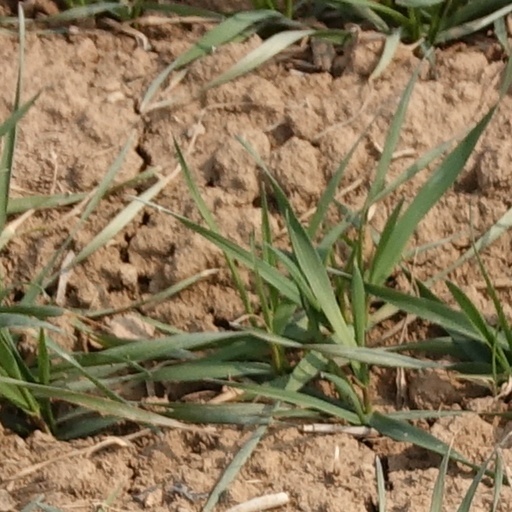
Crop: wheat